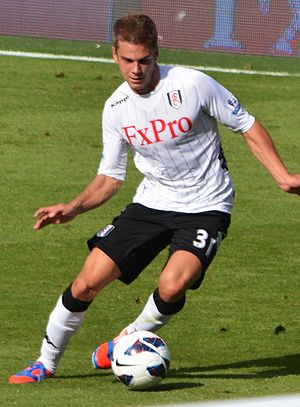
Alexander Kačaniklić
Alexander "Alex" Kačaniklić er en svensk fodboldspiller, der spiller for FC Nantes i den franske League 1. Han har tidligere spillet for Fulham i den engelske Premier League og for danske F.C. København i efterårssæsonen 2014 på en lejeaftale fra Fulham. Han kom til Fulham fra Liverpool i 2010 efter en periode som ungdomsspiller.